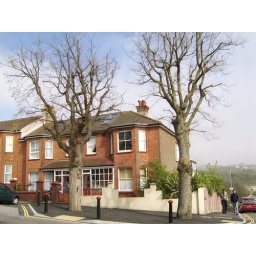
One of the few street lines of the species left anywhere. This picture shows two trees in Freshfield Road, Brighton. 2006